Lisa I'Anson

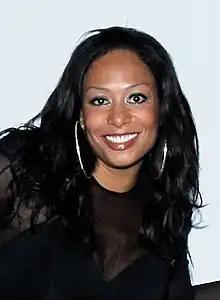
Lisa I'Anson in 2009

Lisa I'Anson (born 31 May 1965) is a British radio presenter, television presenter, and VJ.